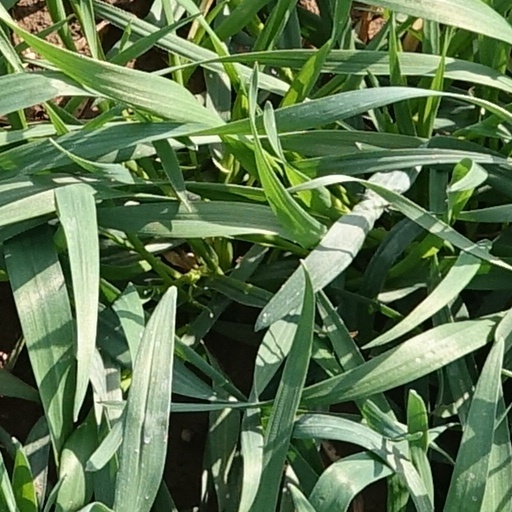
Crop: wheat